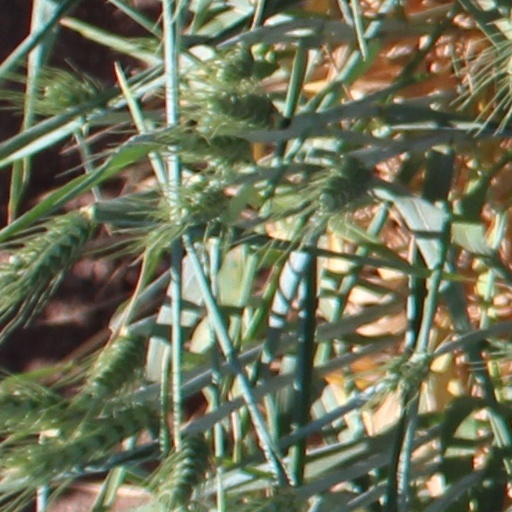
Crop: wheat